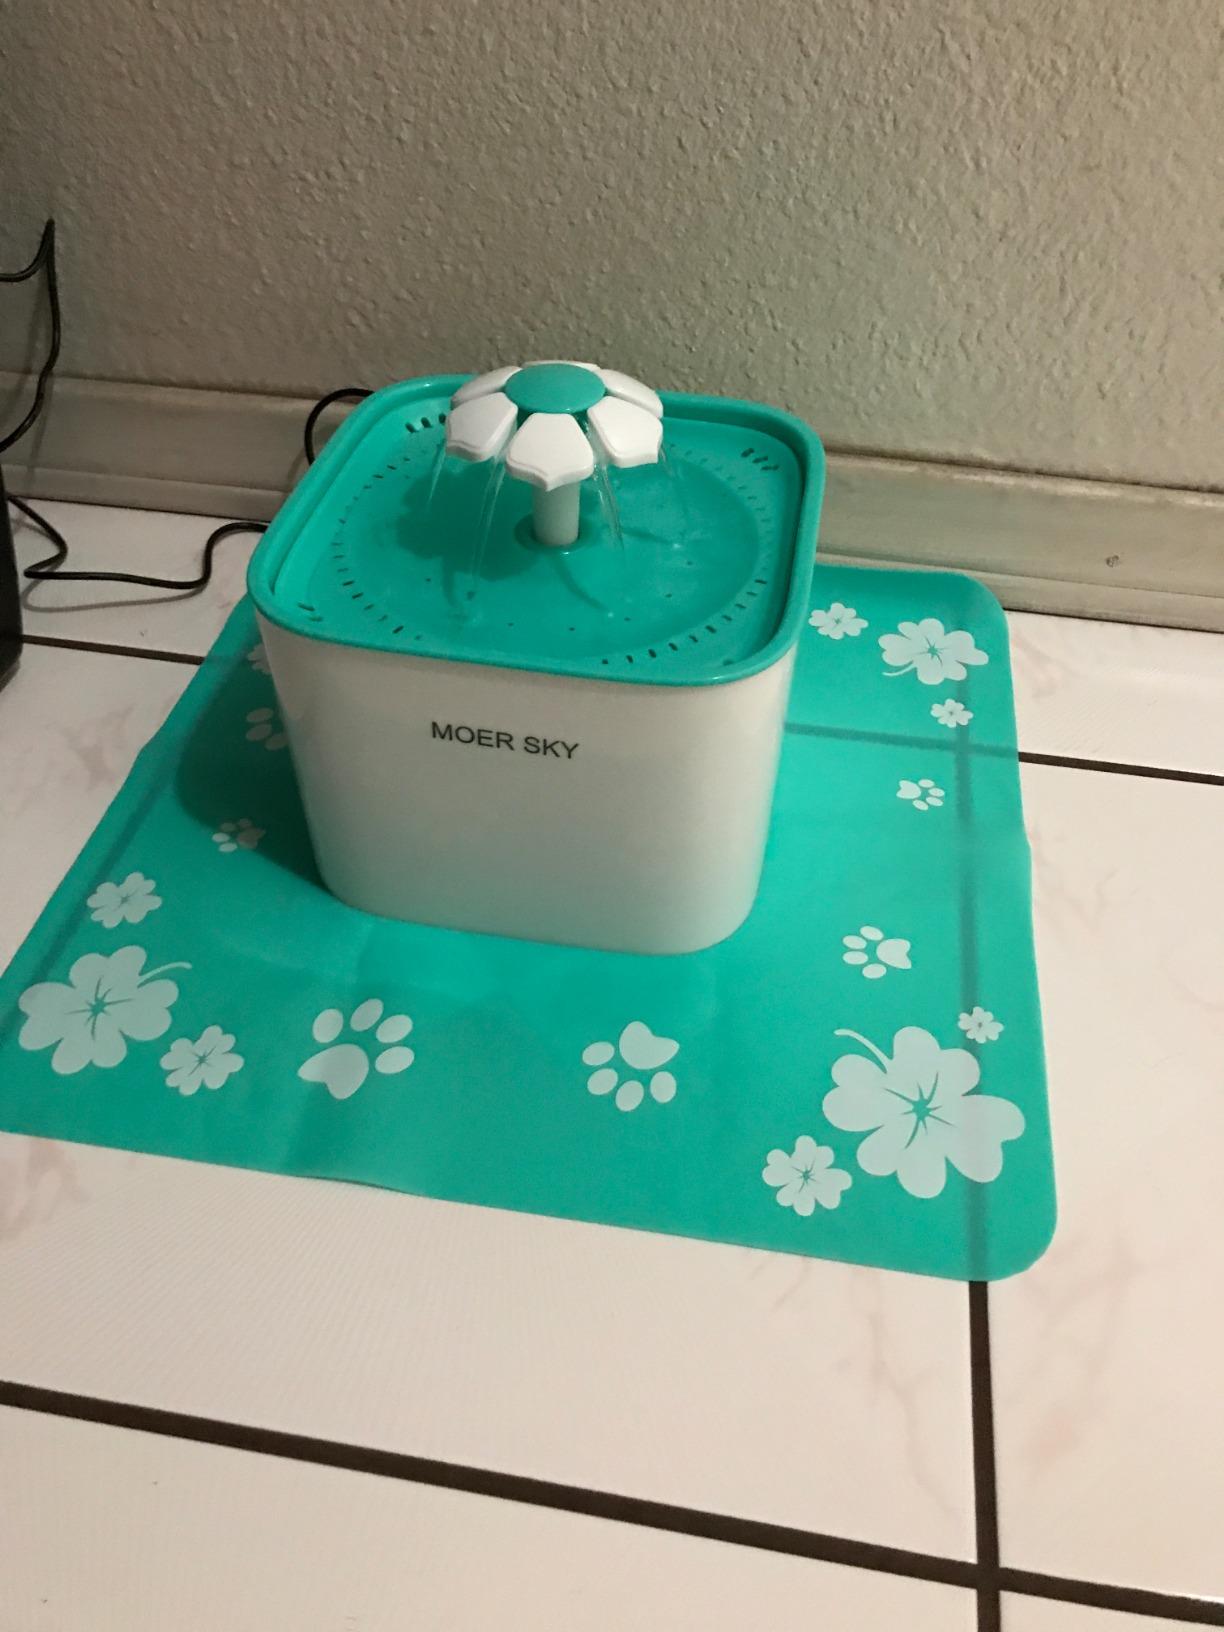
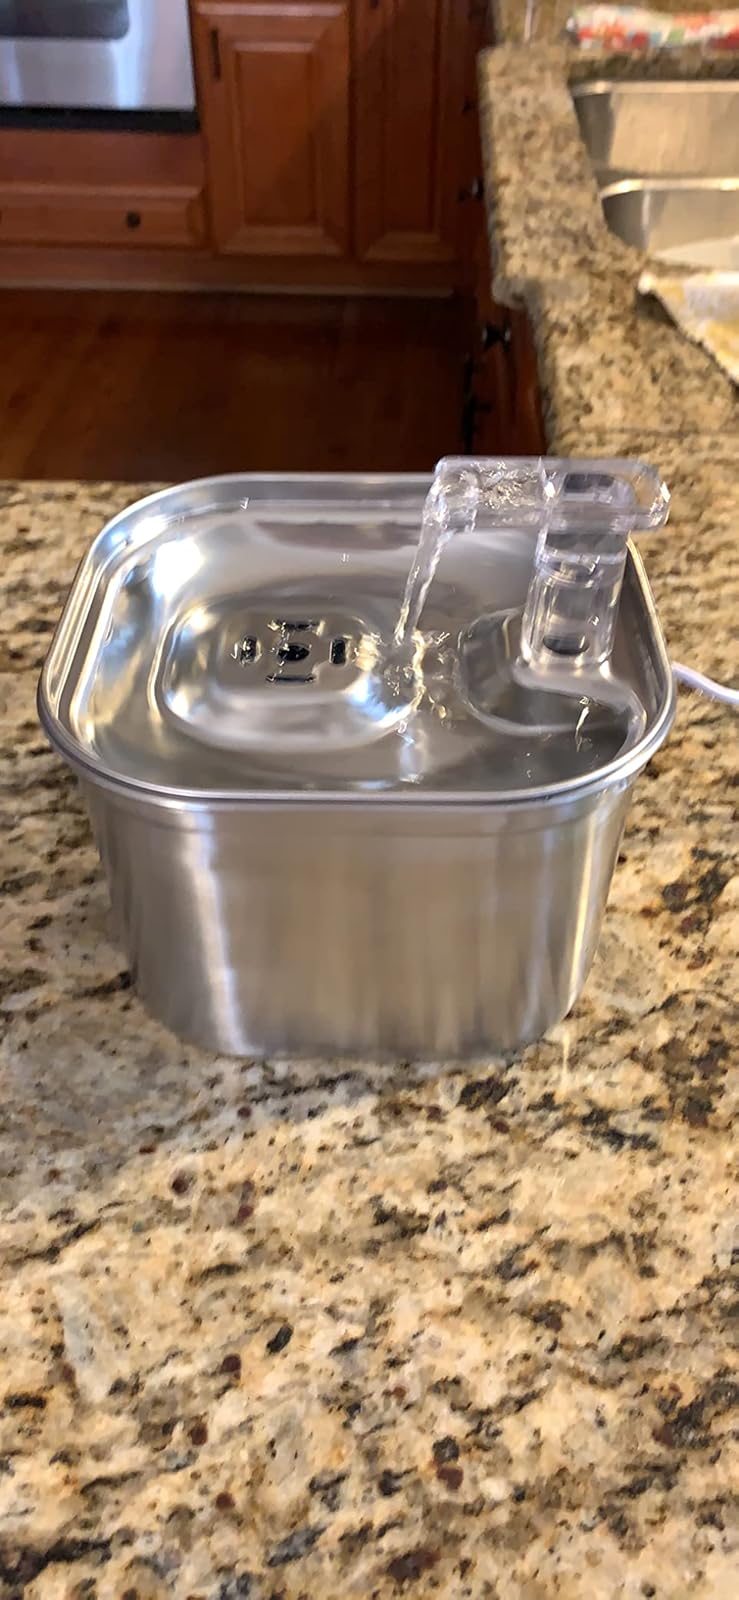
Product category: items_bowl
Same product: no